Bon Om Touk

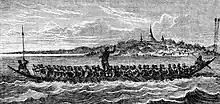
Cambodian racing boat at Phnom Penh near Wat Phnom in the background as depicted in 1873 Le Magasin Pittoresque publication of King Norodom.

Boat racing is believed to have been celebrated in Cambodia since at least the reign of Jayavarman VII in 1181 AD. This was likely to commemorate the heroic victory of the Khmer navy, which liberated their land from the Cham troops of the Champa Kingdom in a boat battle on the Tonle Sap Lake.